Framlingham Castle

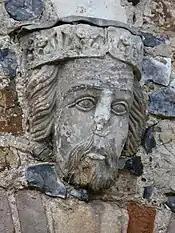
One of the five medieval stone heads reset into the walls of the castle poorhouse

The late 12th-century defences at Framlingham Castle have evoked much debate by scholars. One interpretation, put forward for example by historian R. Allen Brown, is that they were relatively advanced for their time and represented a change in contemporary thinking about military defence. Framlingham has no keep, for example – this had been a very popular feature in previous Anglo-Norman castles, but this castle breaks with the tradition, relying on the curtain wall and mural towers instead. The pattern of ground-level arrowslits at Framlingham were similarly innovative for their time, enabling interlocking and flanking fire against attackers. The design of Framlingham's defences is similar in many ways to Henry II's innovative work at Dover and Orford.